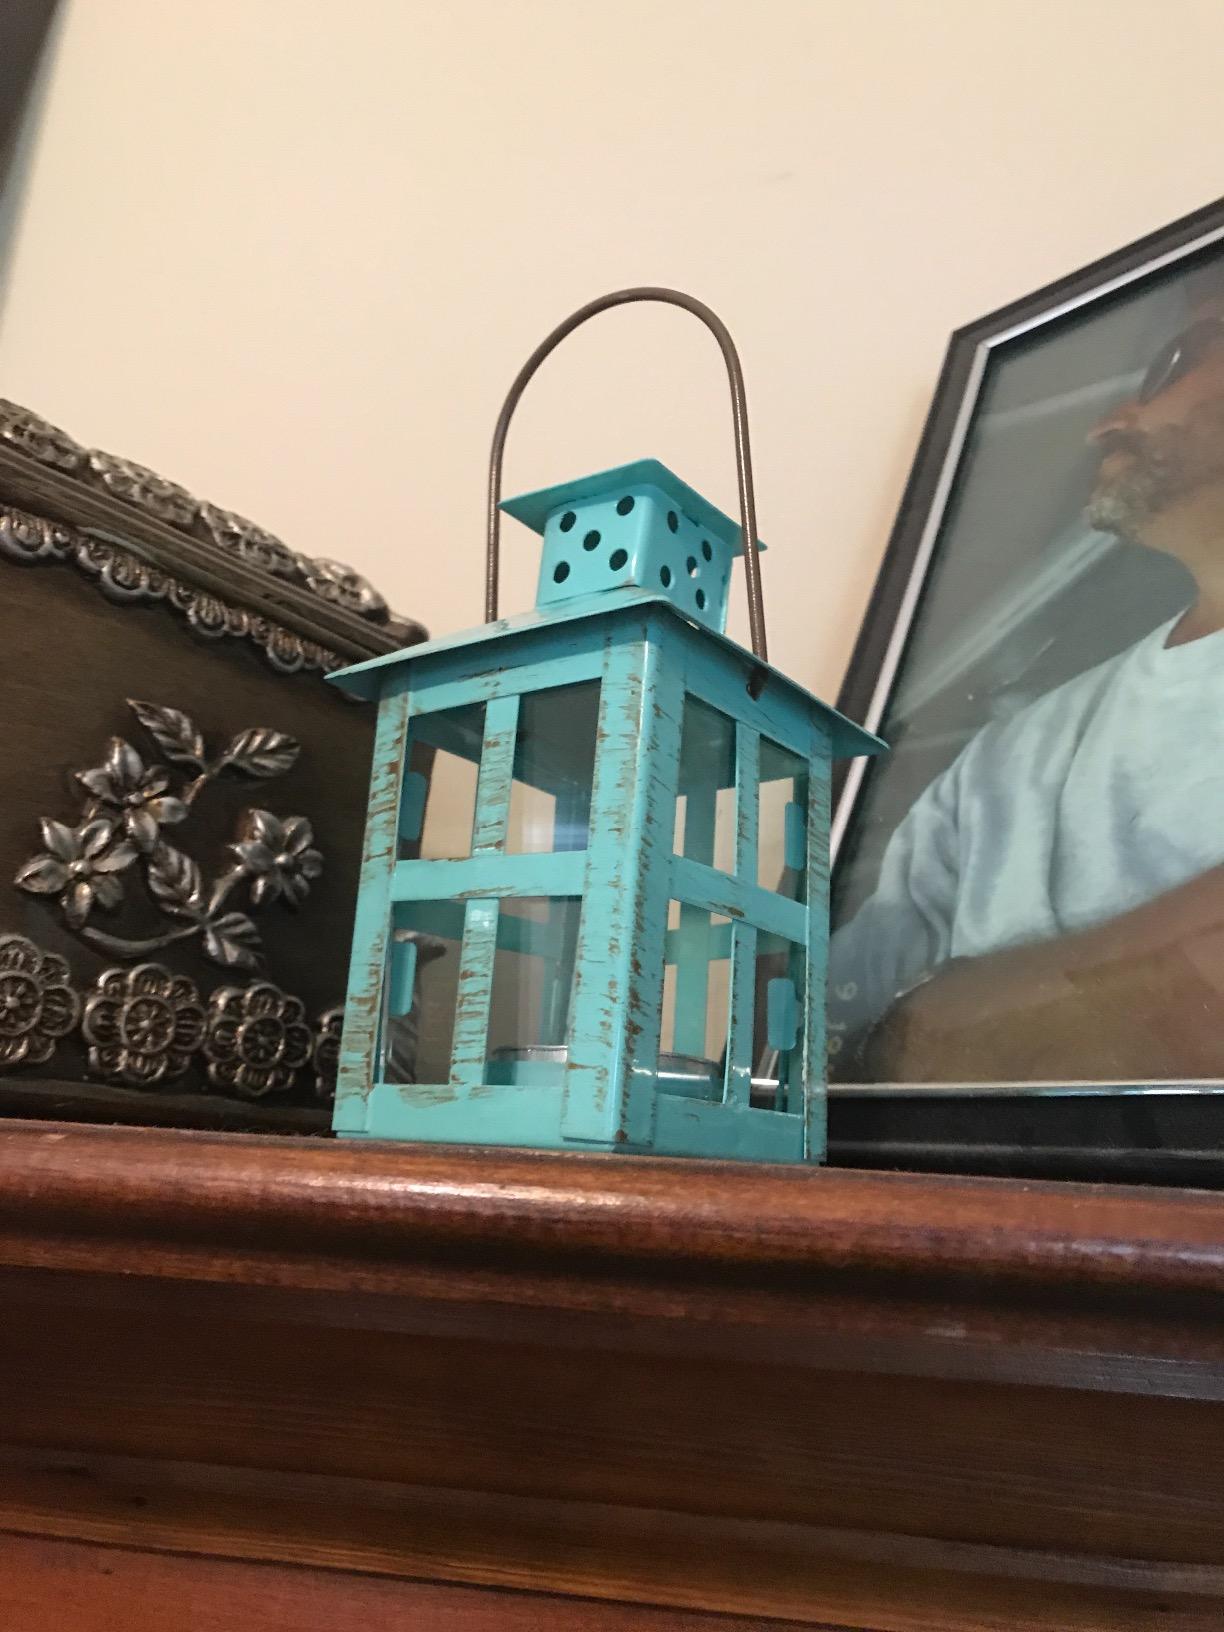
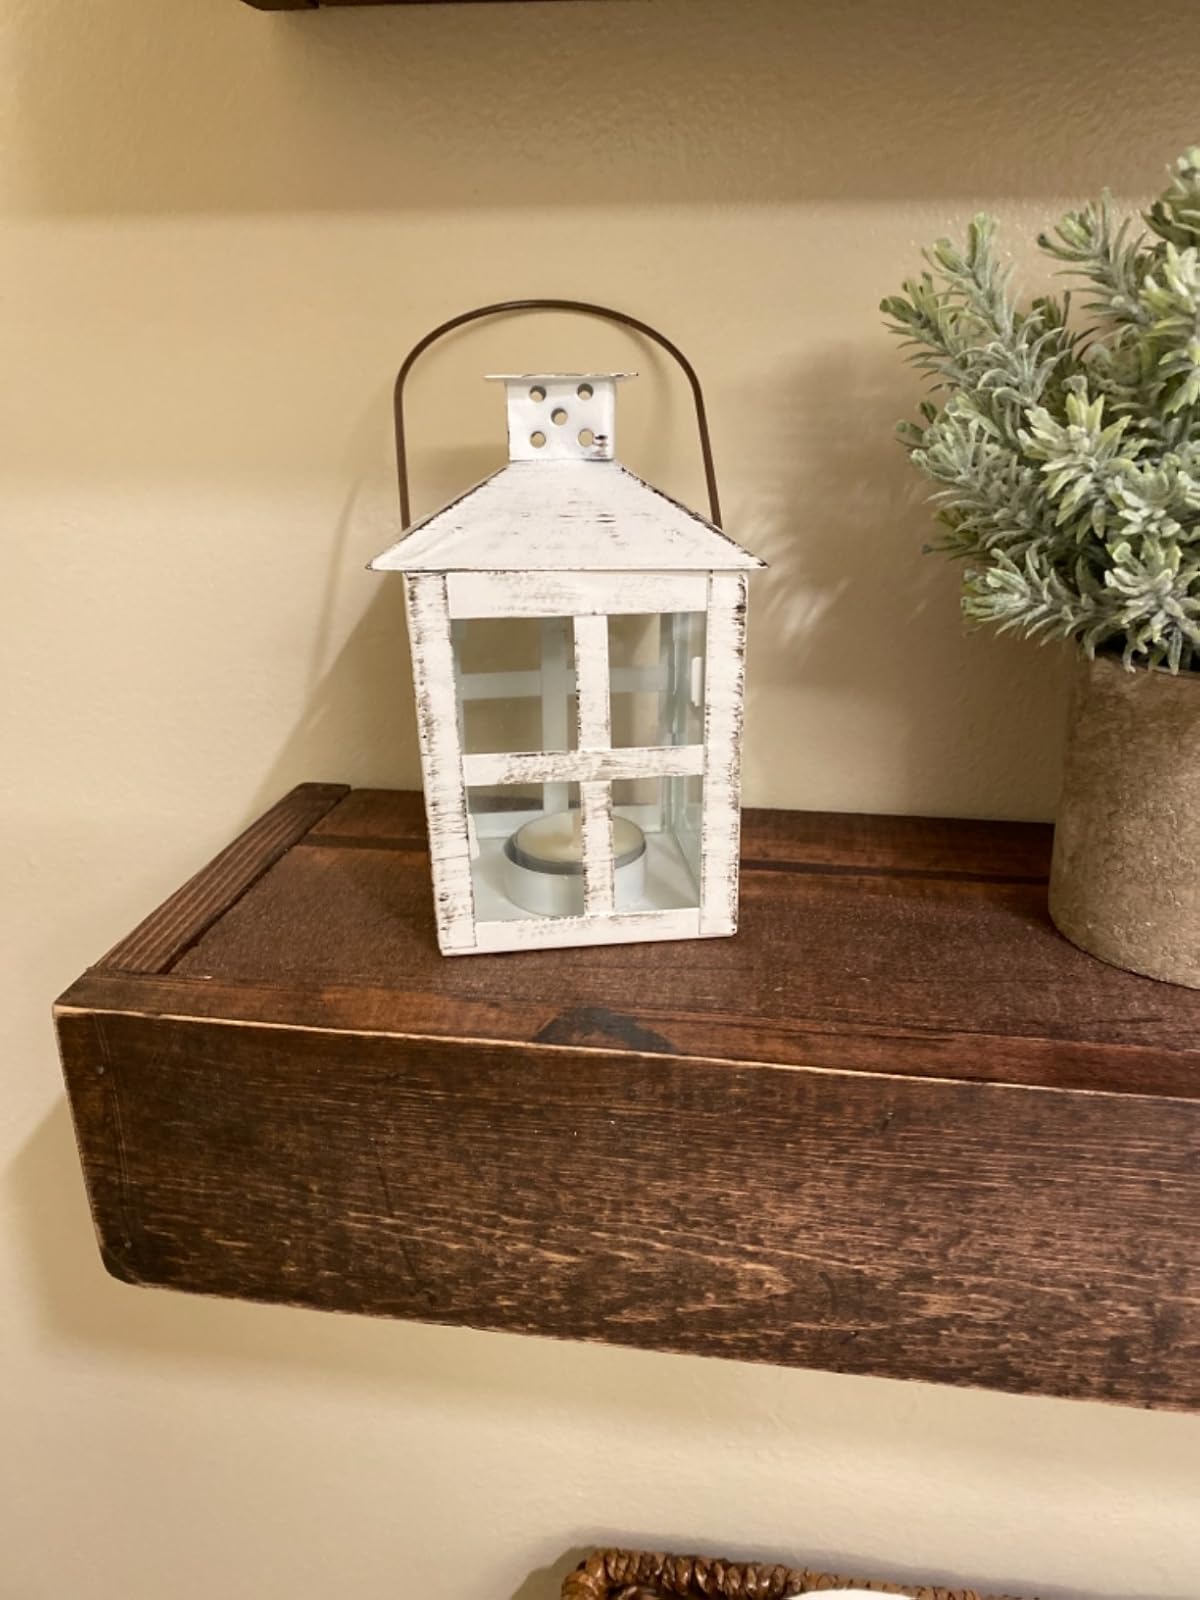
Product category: lantern
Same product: no